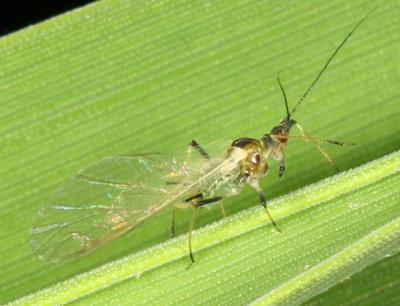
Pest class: english_grain_aphid